Emma of France

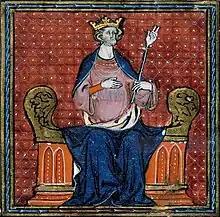
The Coronation of Hugues Capet (941-996), 988. Miniature from a manuscript of the 13th or 14th century.

Hugh's substantial political and military power eventually led to several conflicts with Louis IV and numerous other powerful men in the kingdom. Louis IV, however, remained king until his death, and Hugh the Great supported his son, Lothar, as the next ruler. When Hugh the Great died, his son Hugh Capet took over his father’s position and proved an ally to Lothar. However, the king's policies antagonized Hugh Capet, which precipitated conflict between the two. Following a vision from Saint Valery, in which the saint told Hugh his family would rule for seven generations, Hugh formed an official alliance against Lothar.